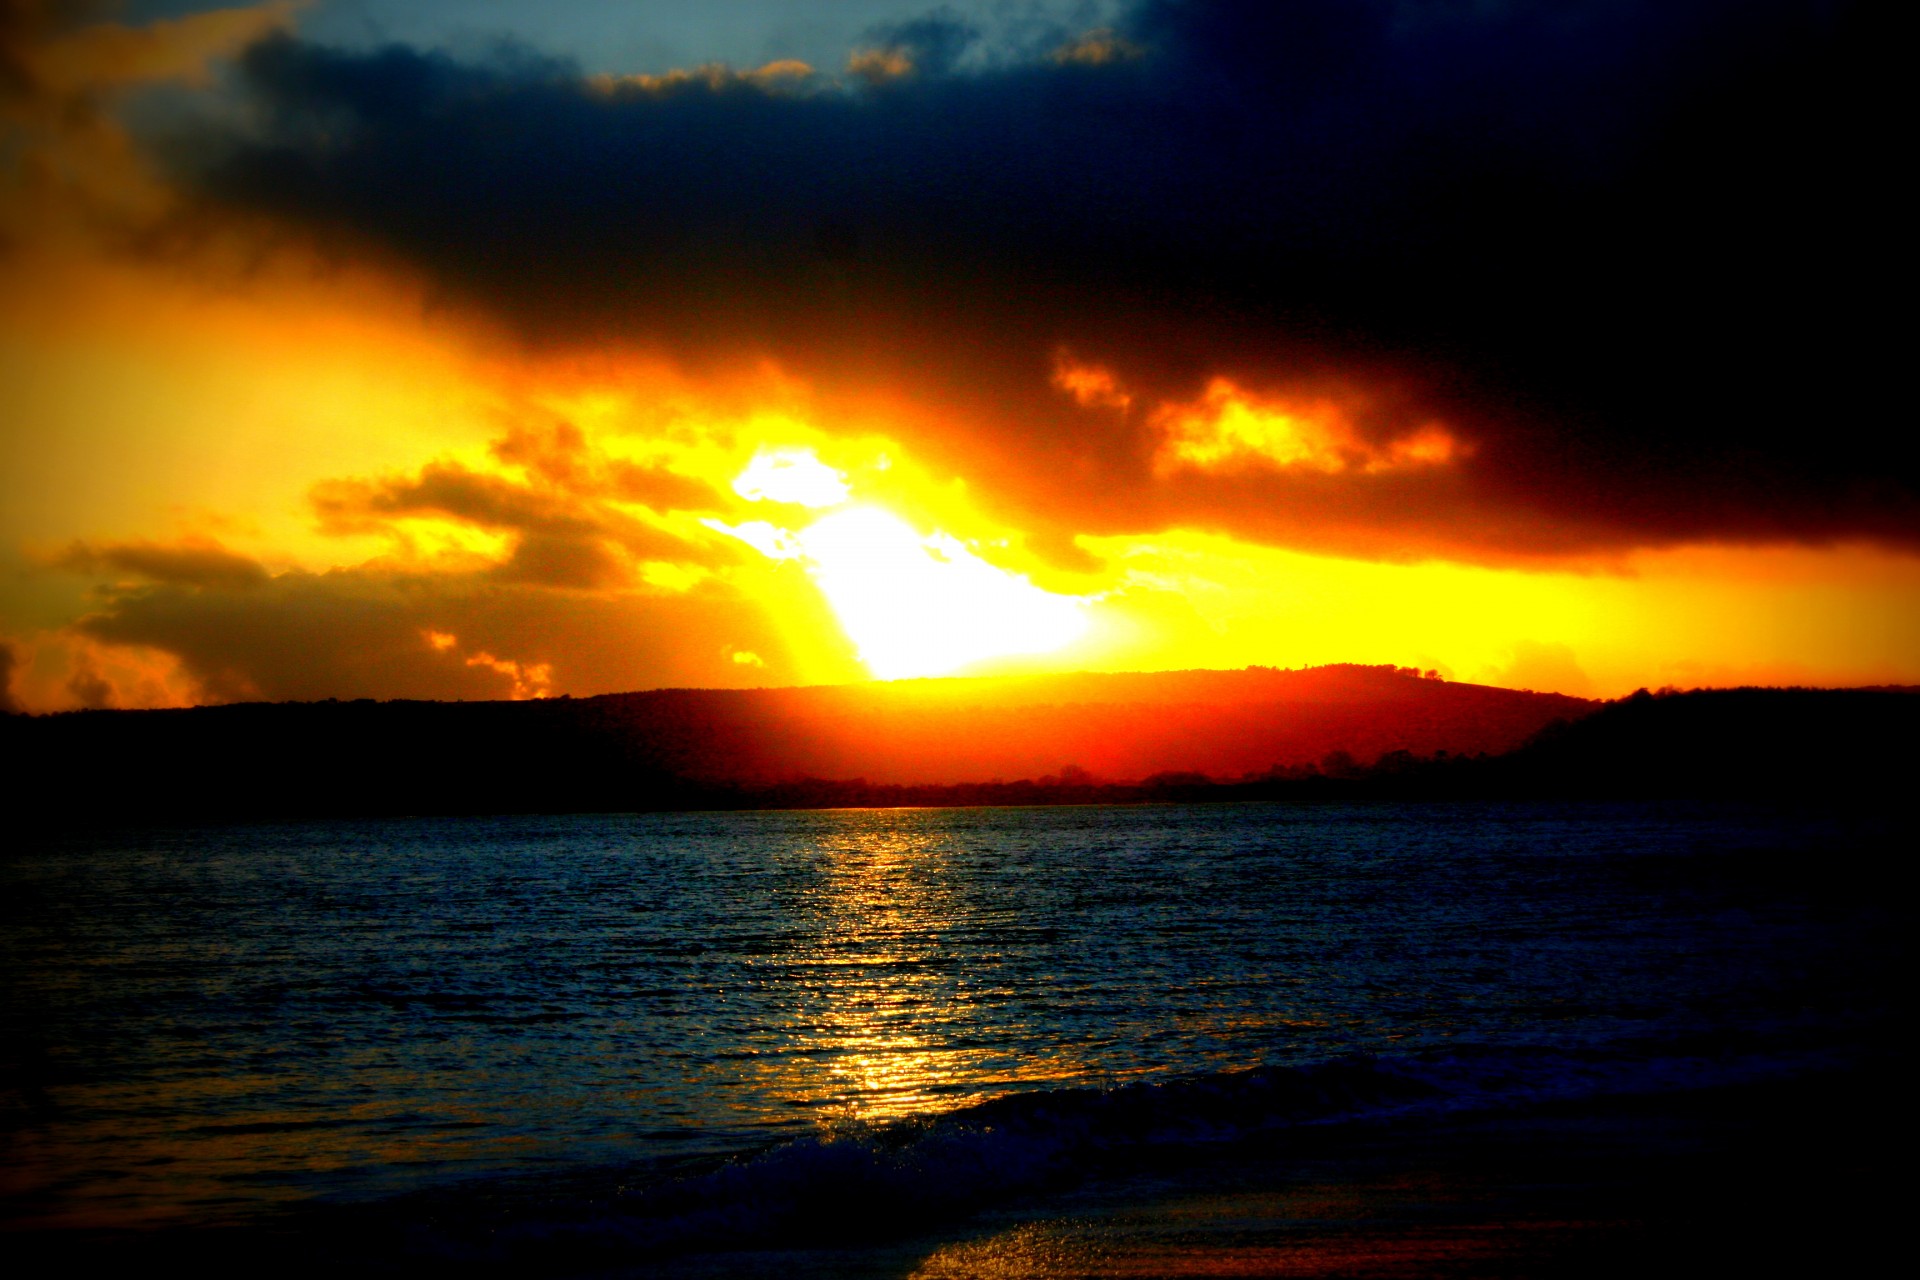
sun, water, cloud, sky, atmosphere, ecoregion, amber, afterglow, natural landscape, orange, red sky at morning, sunlight, lake, dusk, sunset, sunrise, cumulus, astronomical object, horizon, landscape, heat, beach, waterway, geological phenomenon, calm, shore, wind wave, dawn, coast, reflection, reservoir, wave, evening, ocean, meteorological phenomenon, tree, tropics, headland, sound, loch, lake district, cape, backlighting, bay, rock, caribbean, inlet, darkness, sea, vacation, river